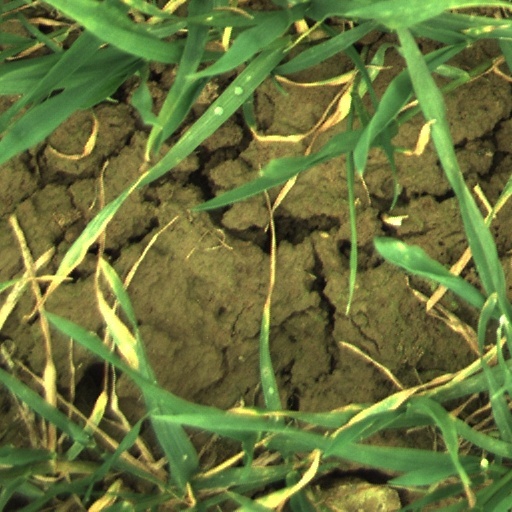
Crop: wheat